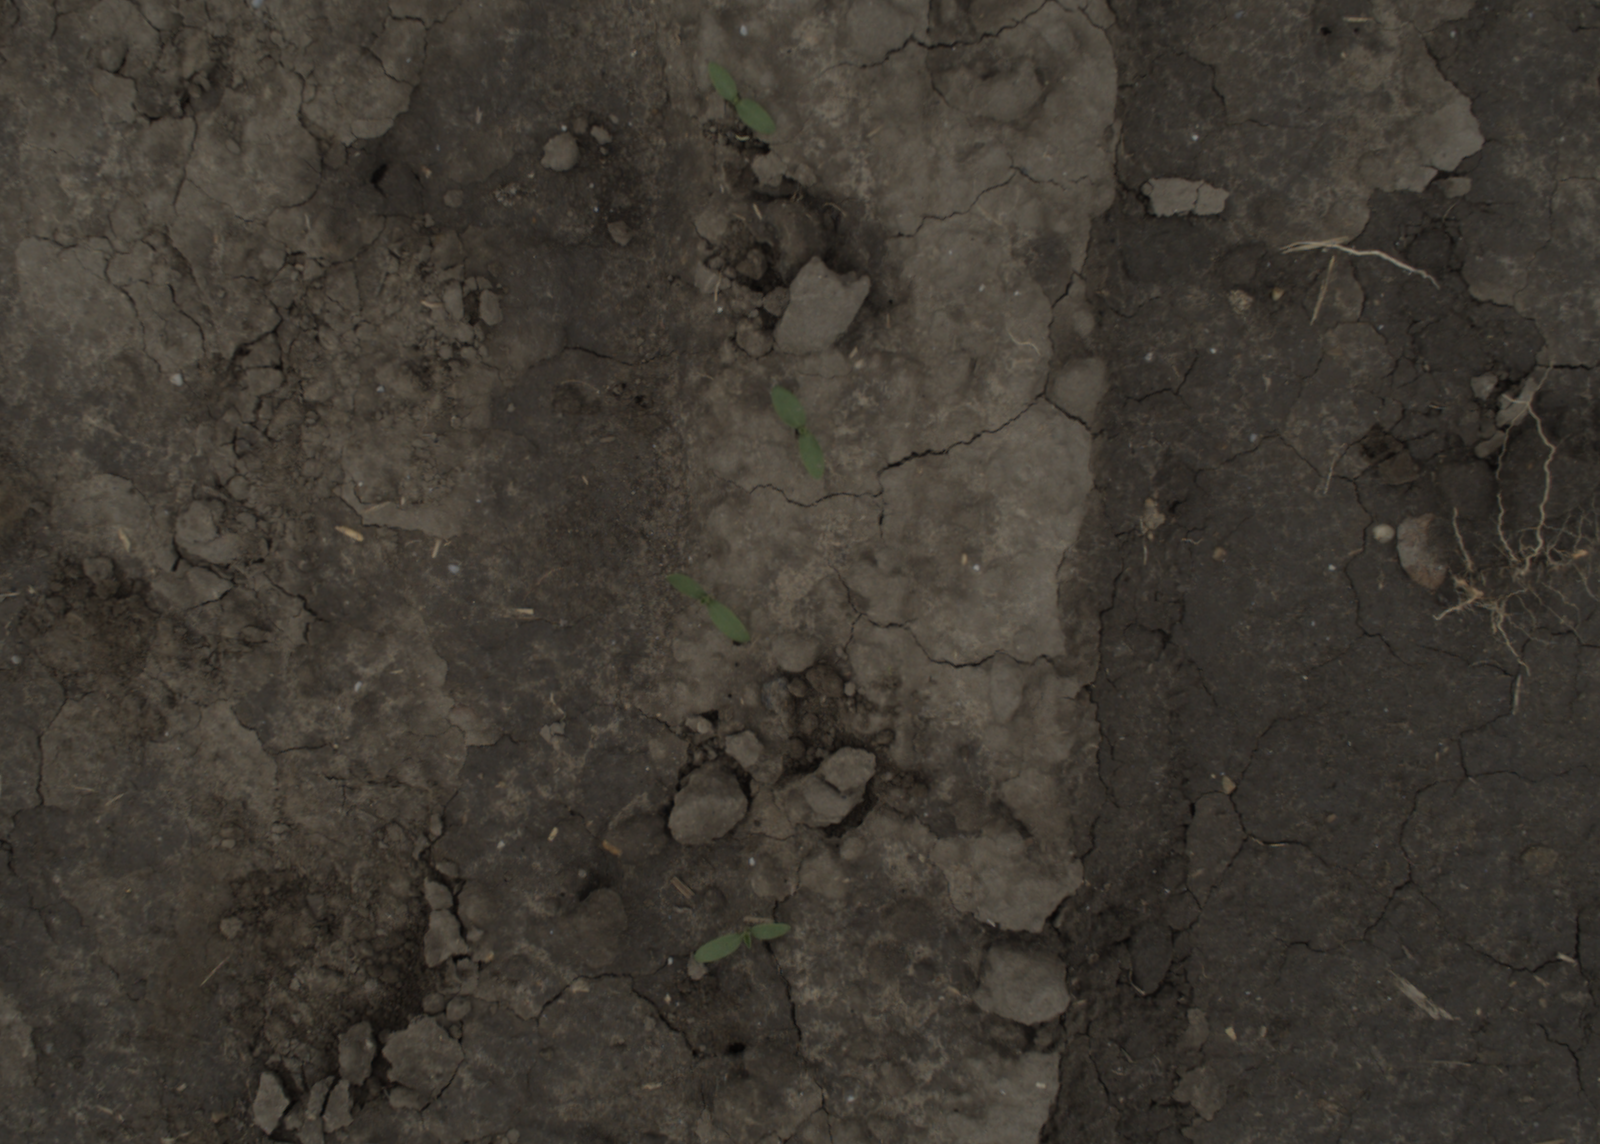
Capture date: 29.09.2021 14:20:36
Weather: cloudy
Wind: medium
Seeding date: 02.09.2021
Plant canopy height (mm): 954